Madonna of Chancellor Rolin

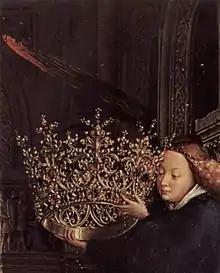
Detail of the angel.

The small garden with many flowers identifiable (including lilies, irises, paeonies and roses), visible just outside the columns, symbolizes Mary's virtues. Beyond, two male figures wearing chaperons are looking through the crenellations of what looks to be a fortified balcony or bridge. There has been speculation that they may represent van Eyck and an assistant, after the pattern of his "Arnolfini Portrait". The figure on the right wears a similar red chaperon to the probable van Eyck self-portrait in the National Gallery, London. Near to them are two magpies and two peacocks, the latter are symbols both of immorality and of pride, to which even a powerful man as Rolin might succumb. However Martí Domínguez states – "Peacocks were the symbol of Jesus Christ and magpies were regarded as evil. Artists like to oppose the symbolic birds, the dichotomy between good and evil: Van Eyck, in the panel of the Chancellor Rolin, will also use the peacock and the magpie".